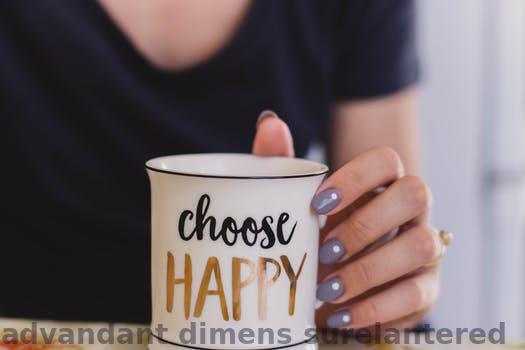
Label: Watermark